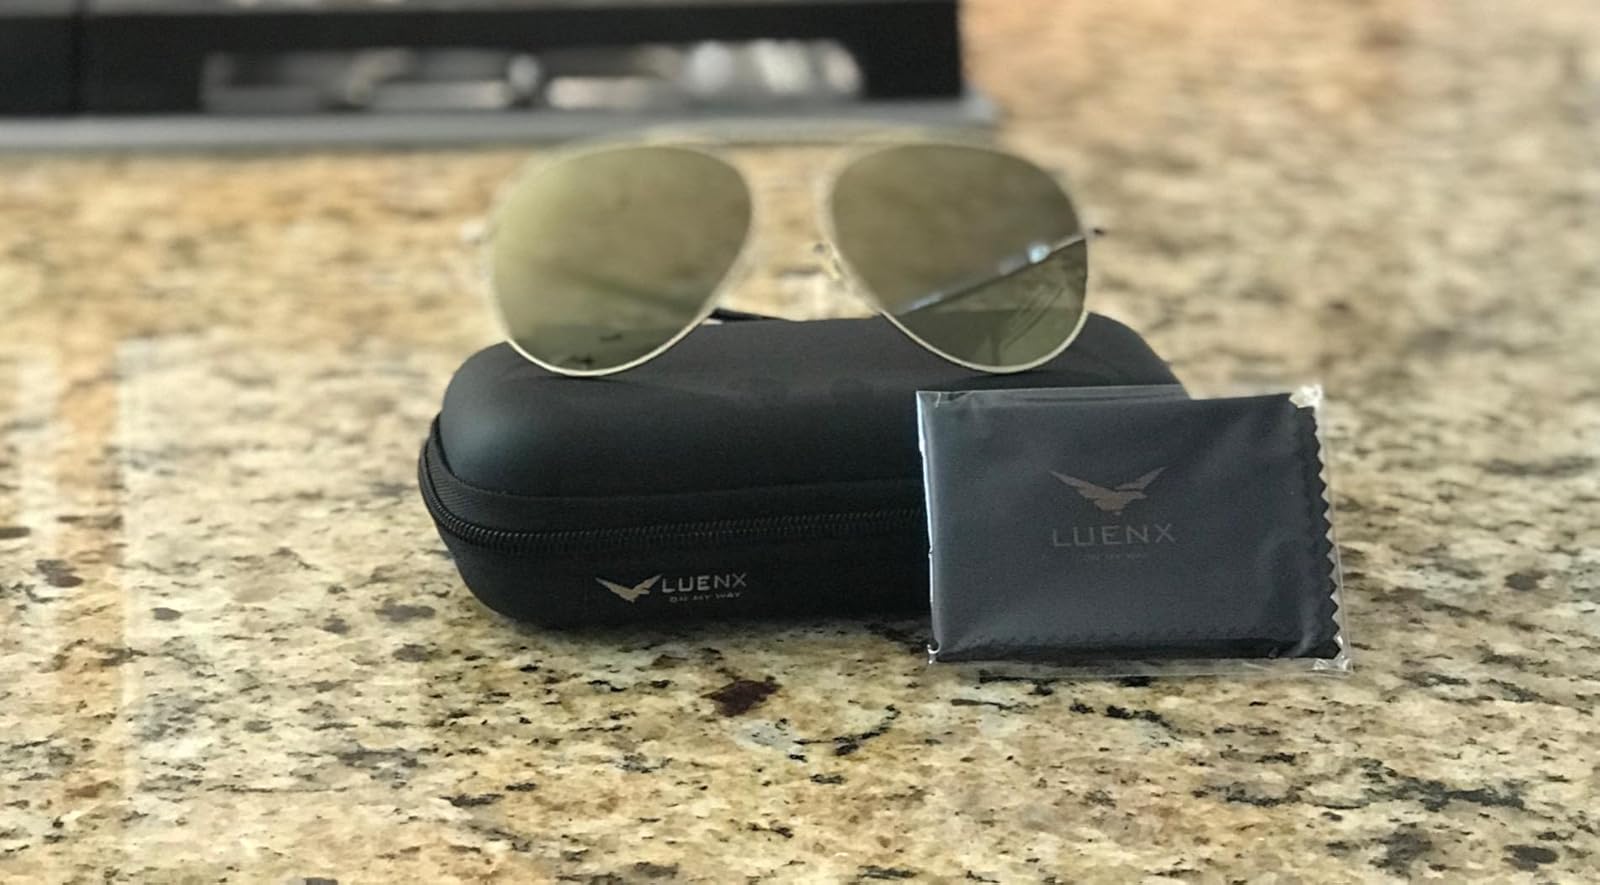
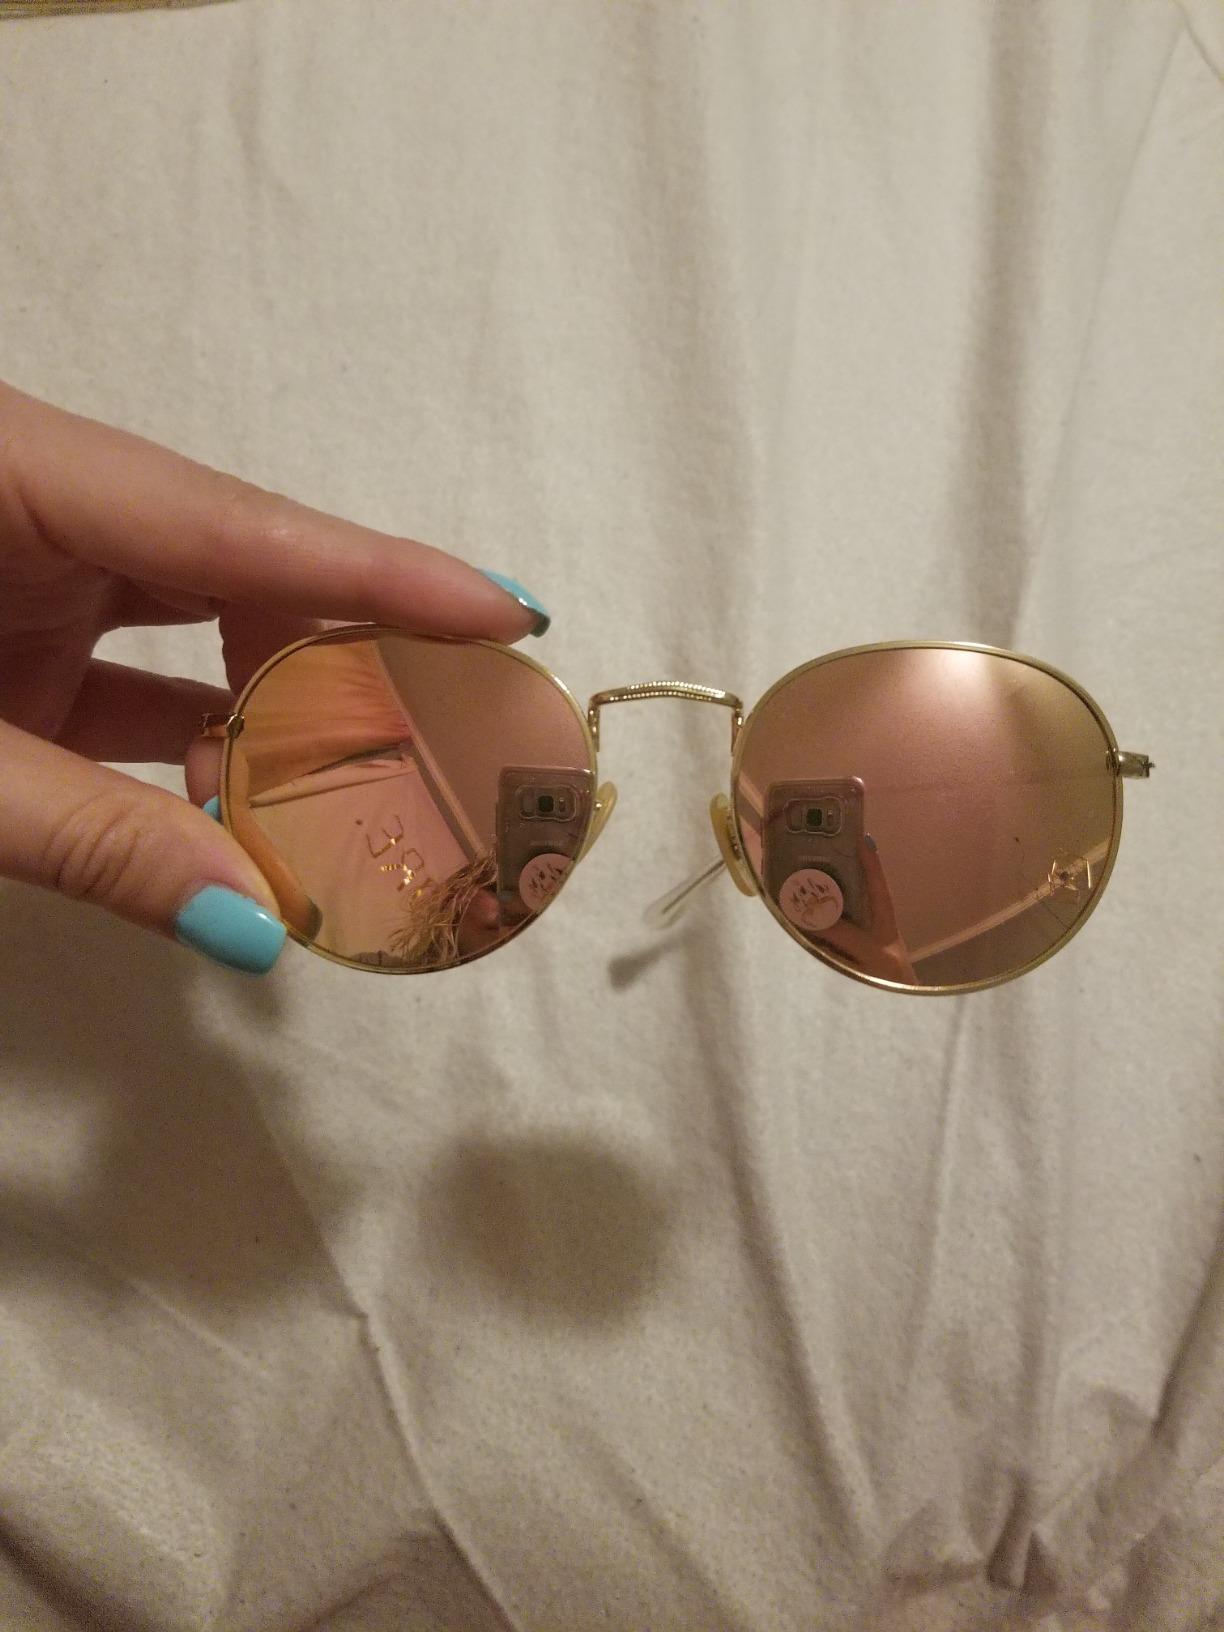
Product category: accessories_sunglasses
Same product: no